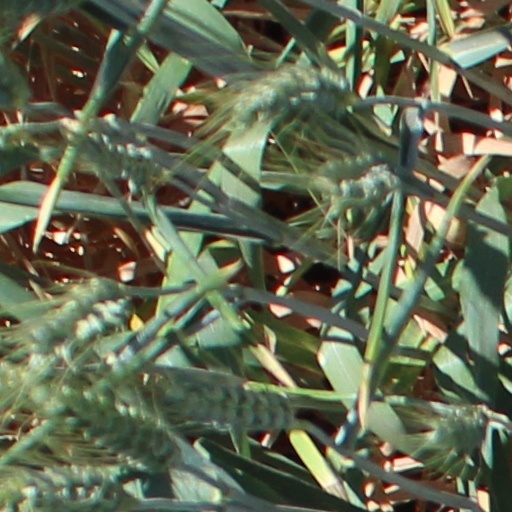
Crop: wheat